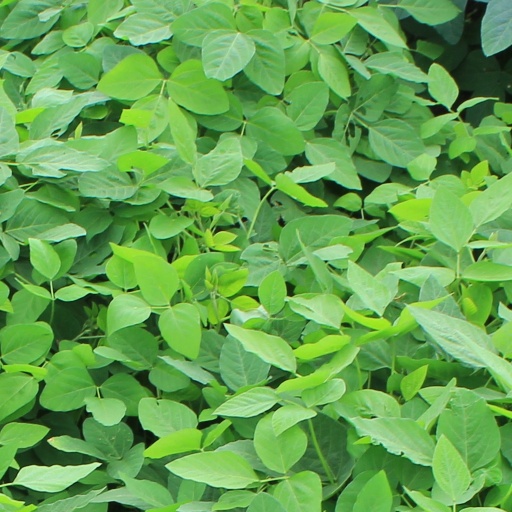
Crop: soybean